Comps (casino)

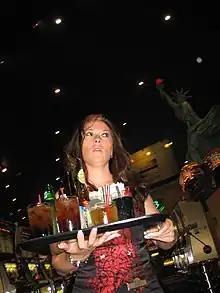
Wait staff serving drinks at a Las Vegas casino. Many casinos offer complimentary drinks to patrons.

Comps are complimentary items and services given out by casinos to encourage players to gamble. The amount and quality of comps that a player is given usually depends on what games they play, how much they bet and how long they play.